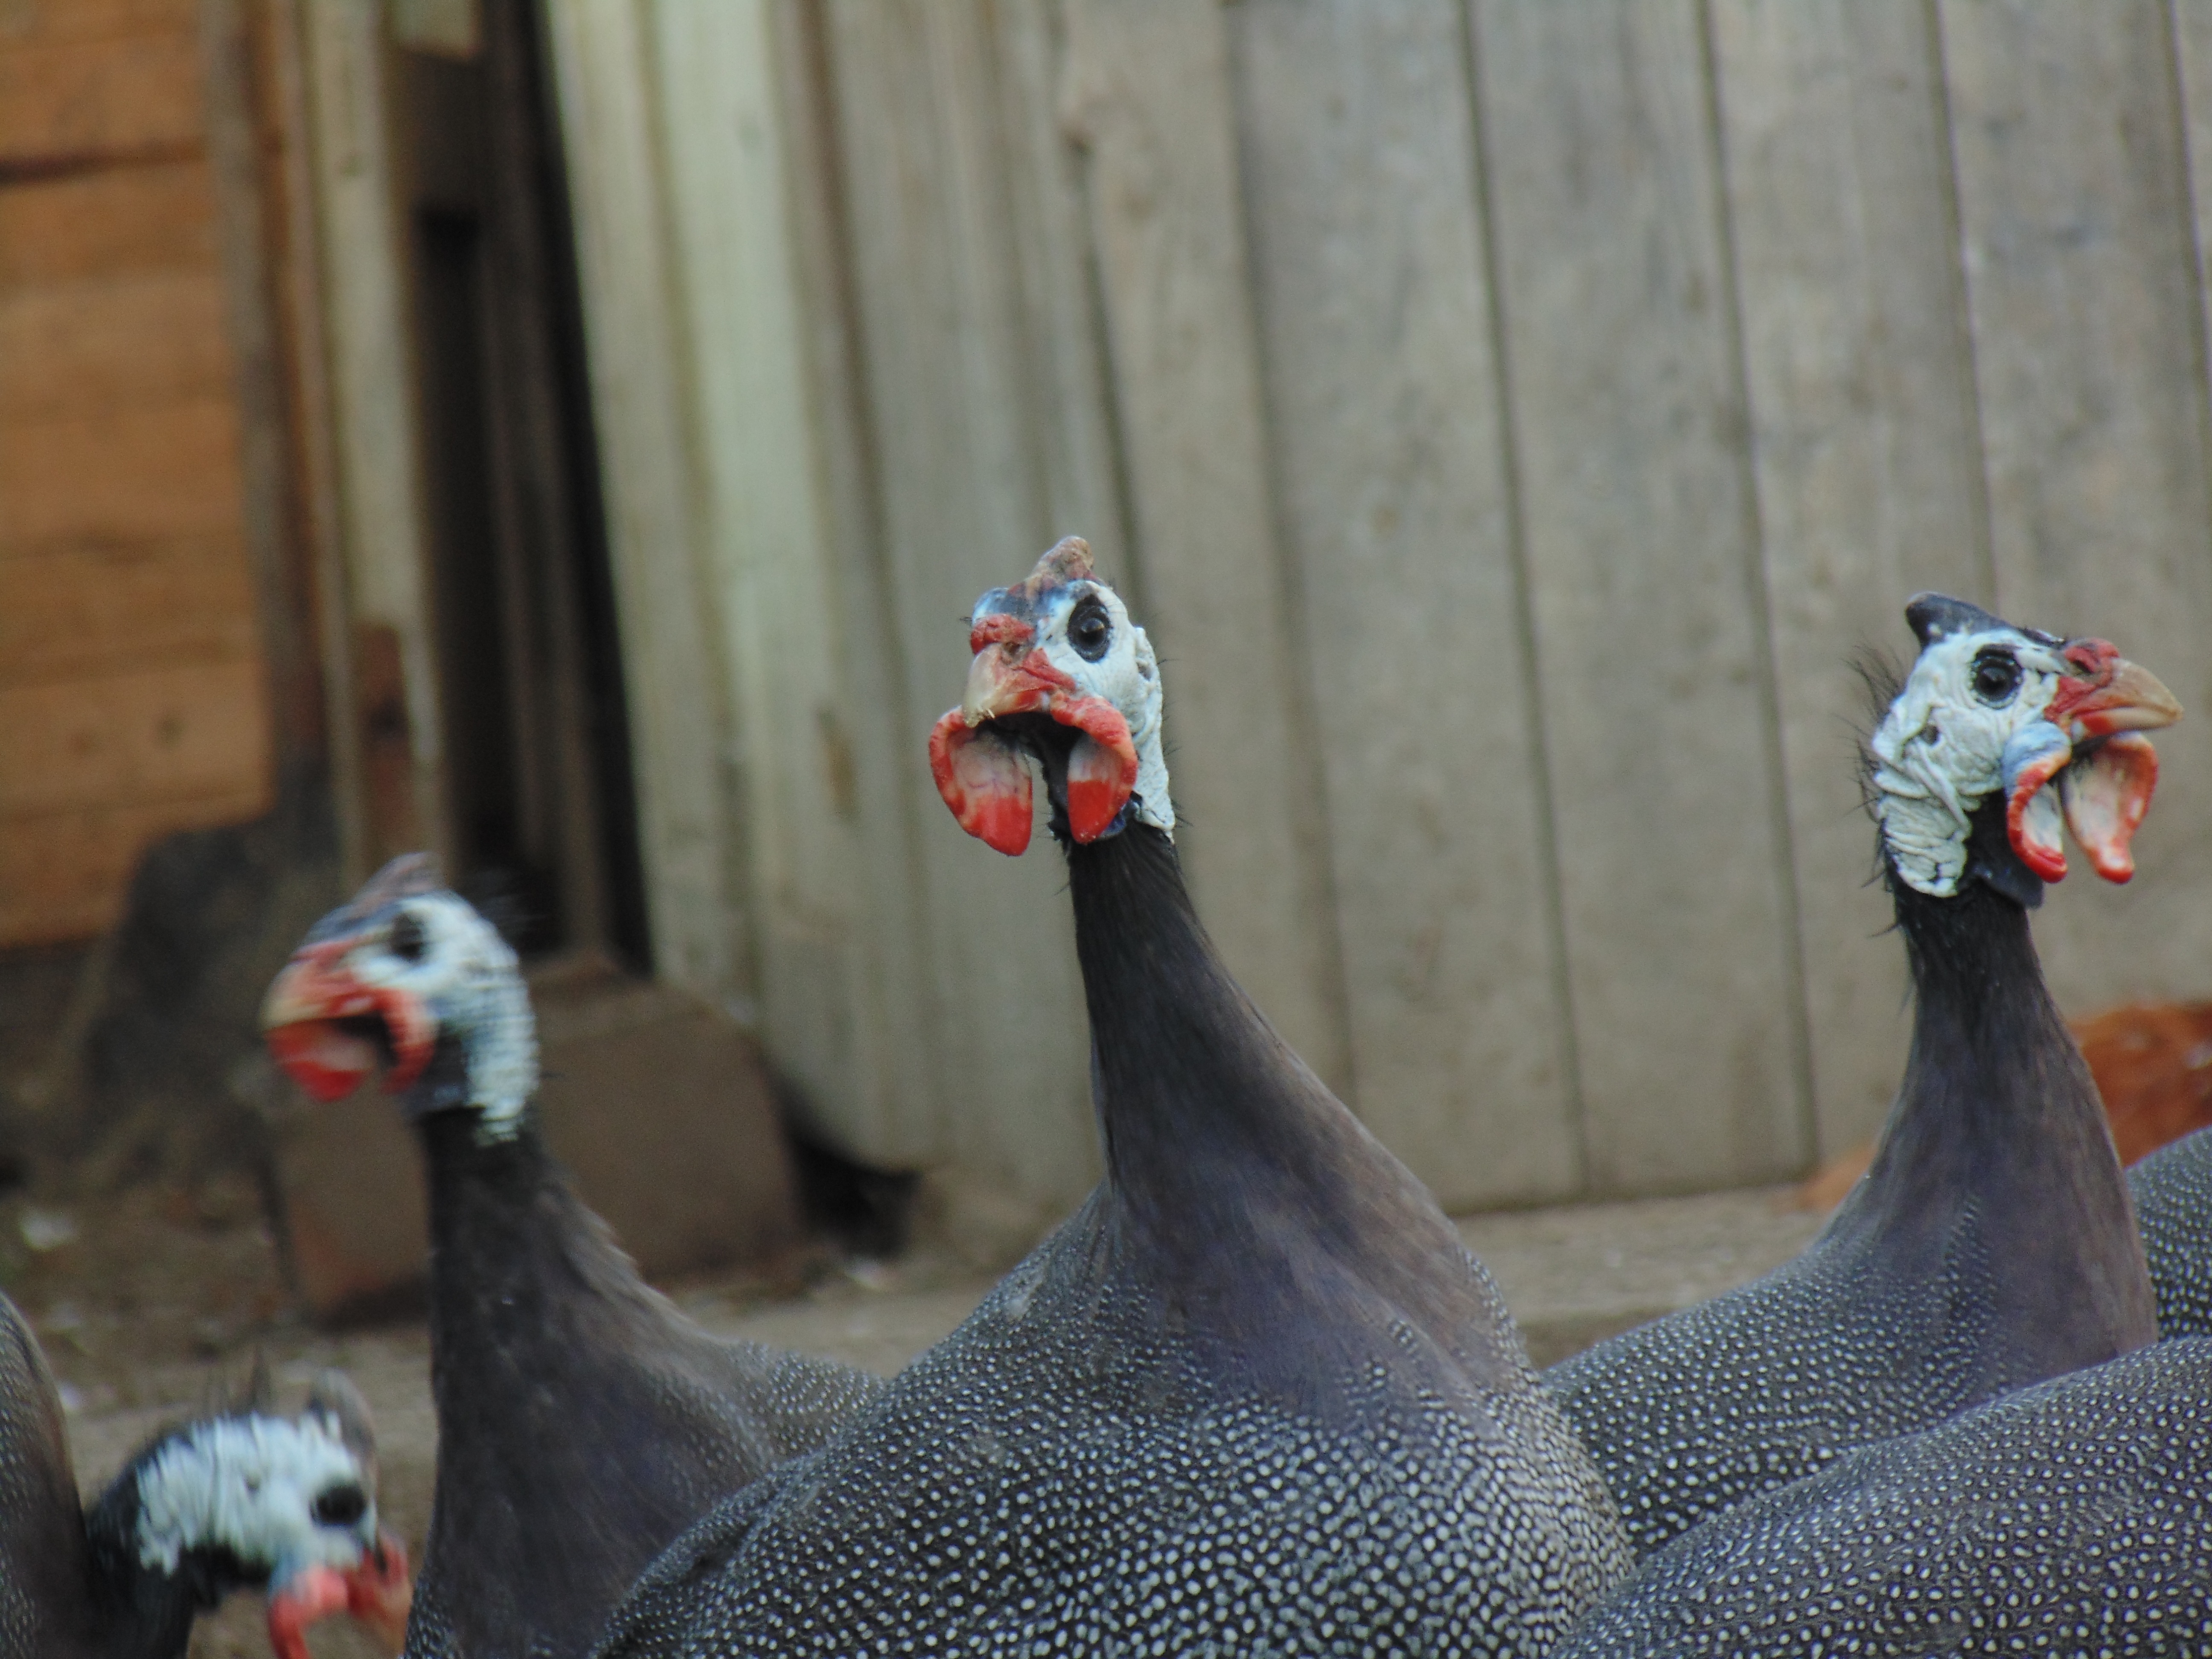
bird, fowl, birds, animals, goose, vertebrate, water bird